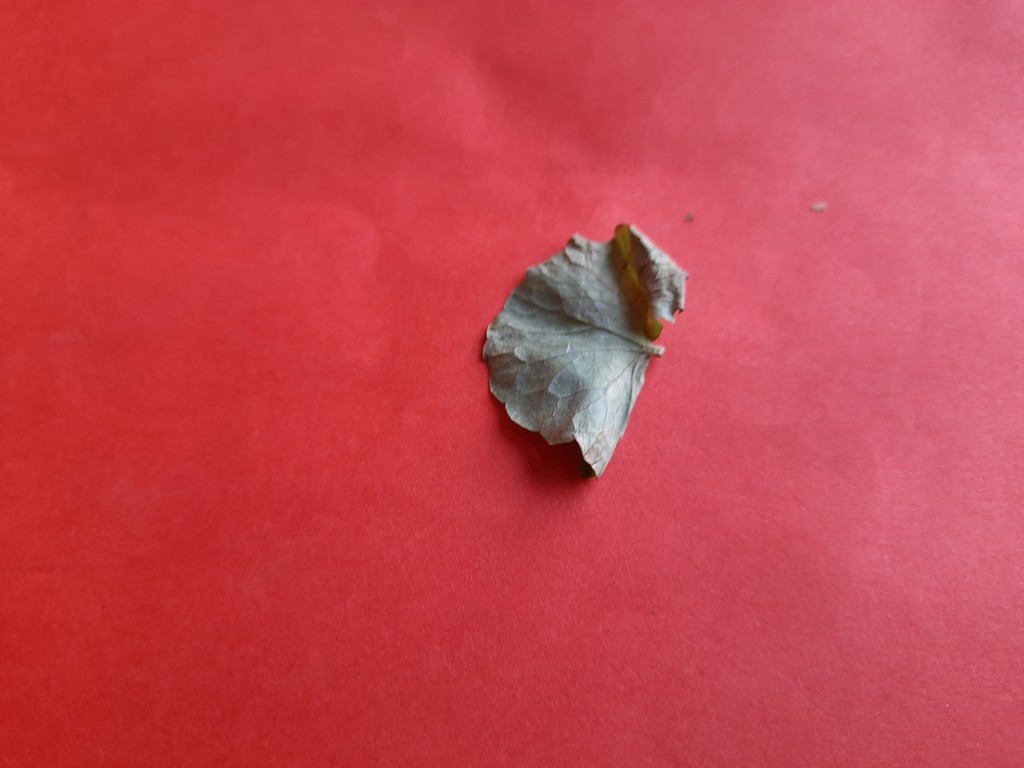
Label: Dried